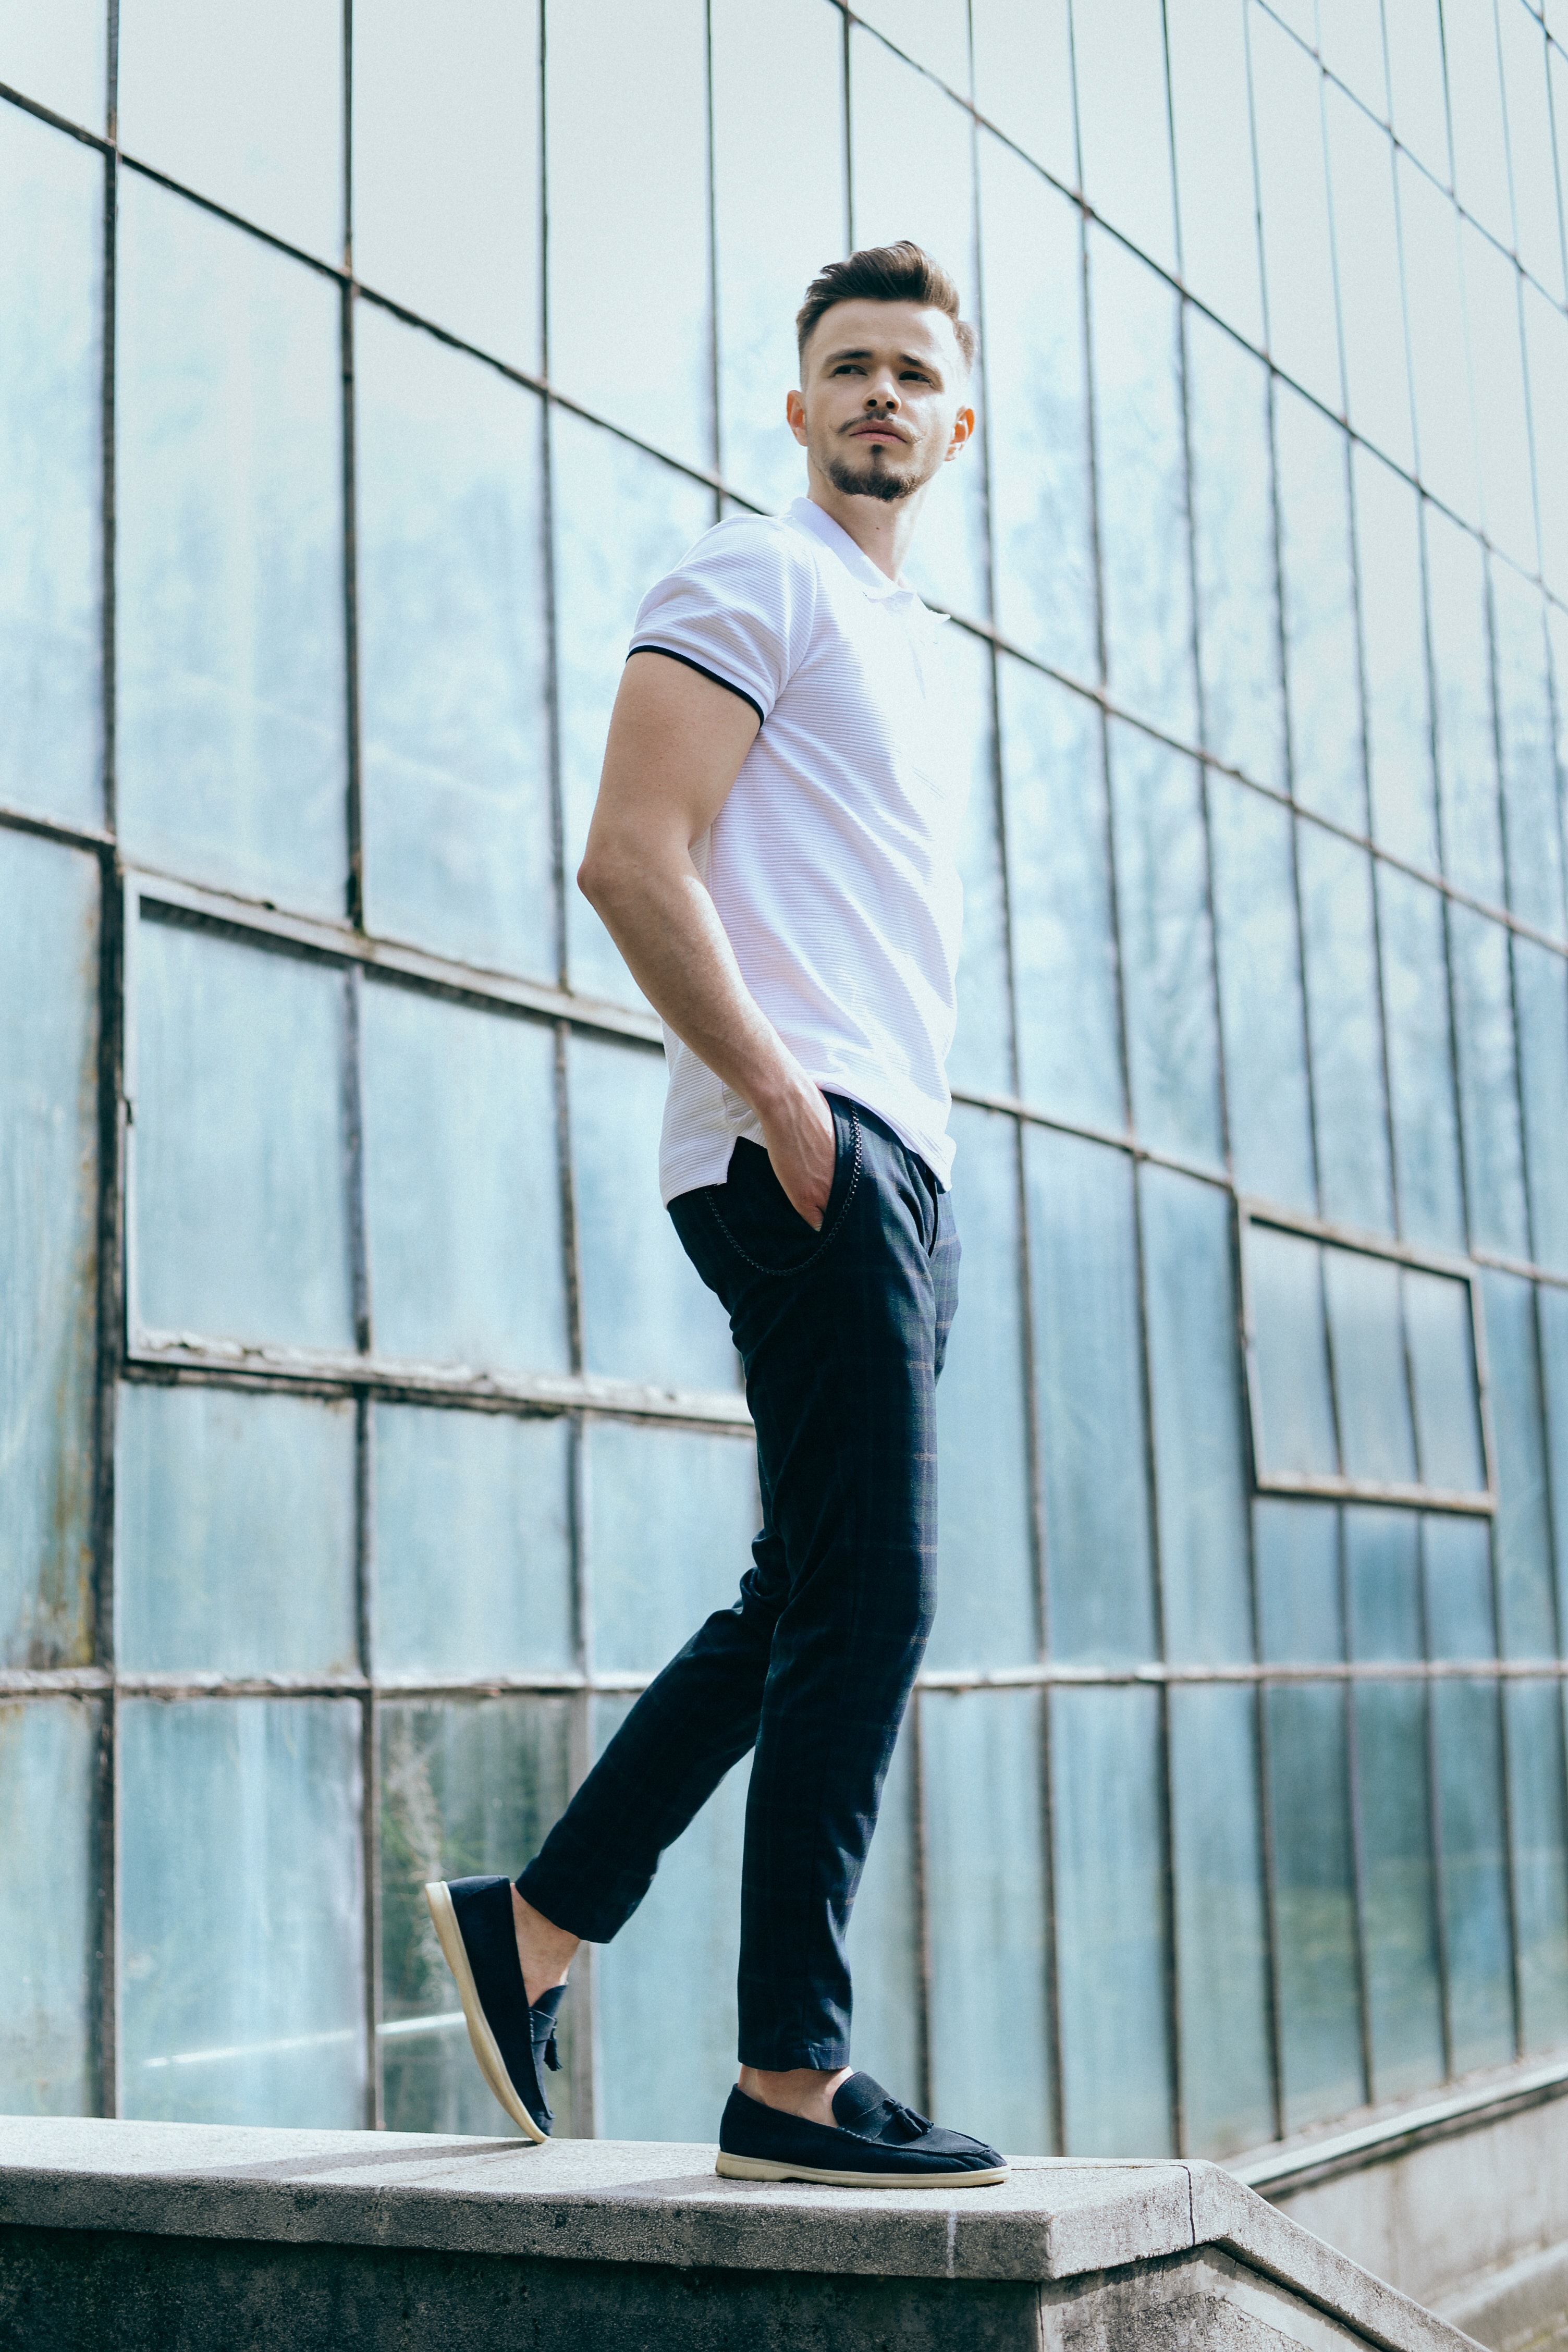
blue, standing, jeans, fashion, denim, street fashion, footwear, t shirt, sportswear, cool, textile, electric blue, leg, photography, shoe, sleeve, photo shoot, outerwear, shirt, recreation, model, pattern, trousers, style, top